Ruth Standish Baldwin

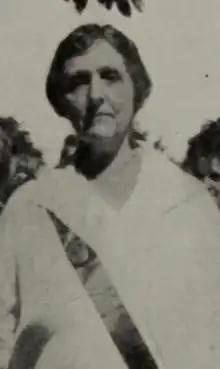
Ruth Standish Baldwin at a parade in 1925; from a 1926 publication of Smith College

Ruth Standish Bowles Baldwin (December 5, 1865 – December 14, 1934) was an American suffragist and a co-founder of the National Urban League.